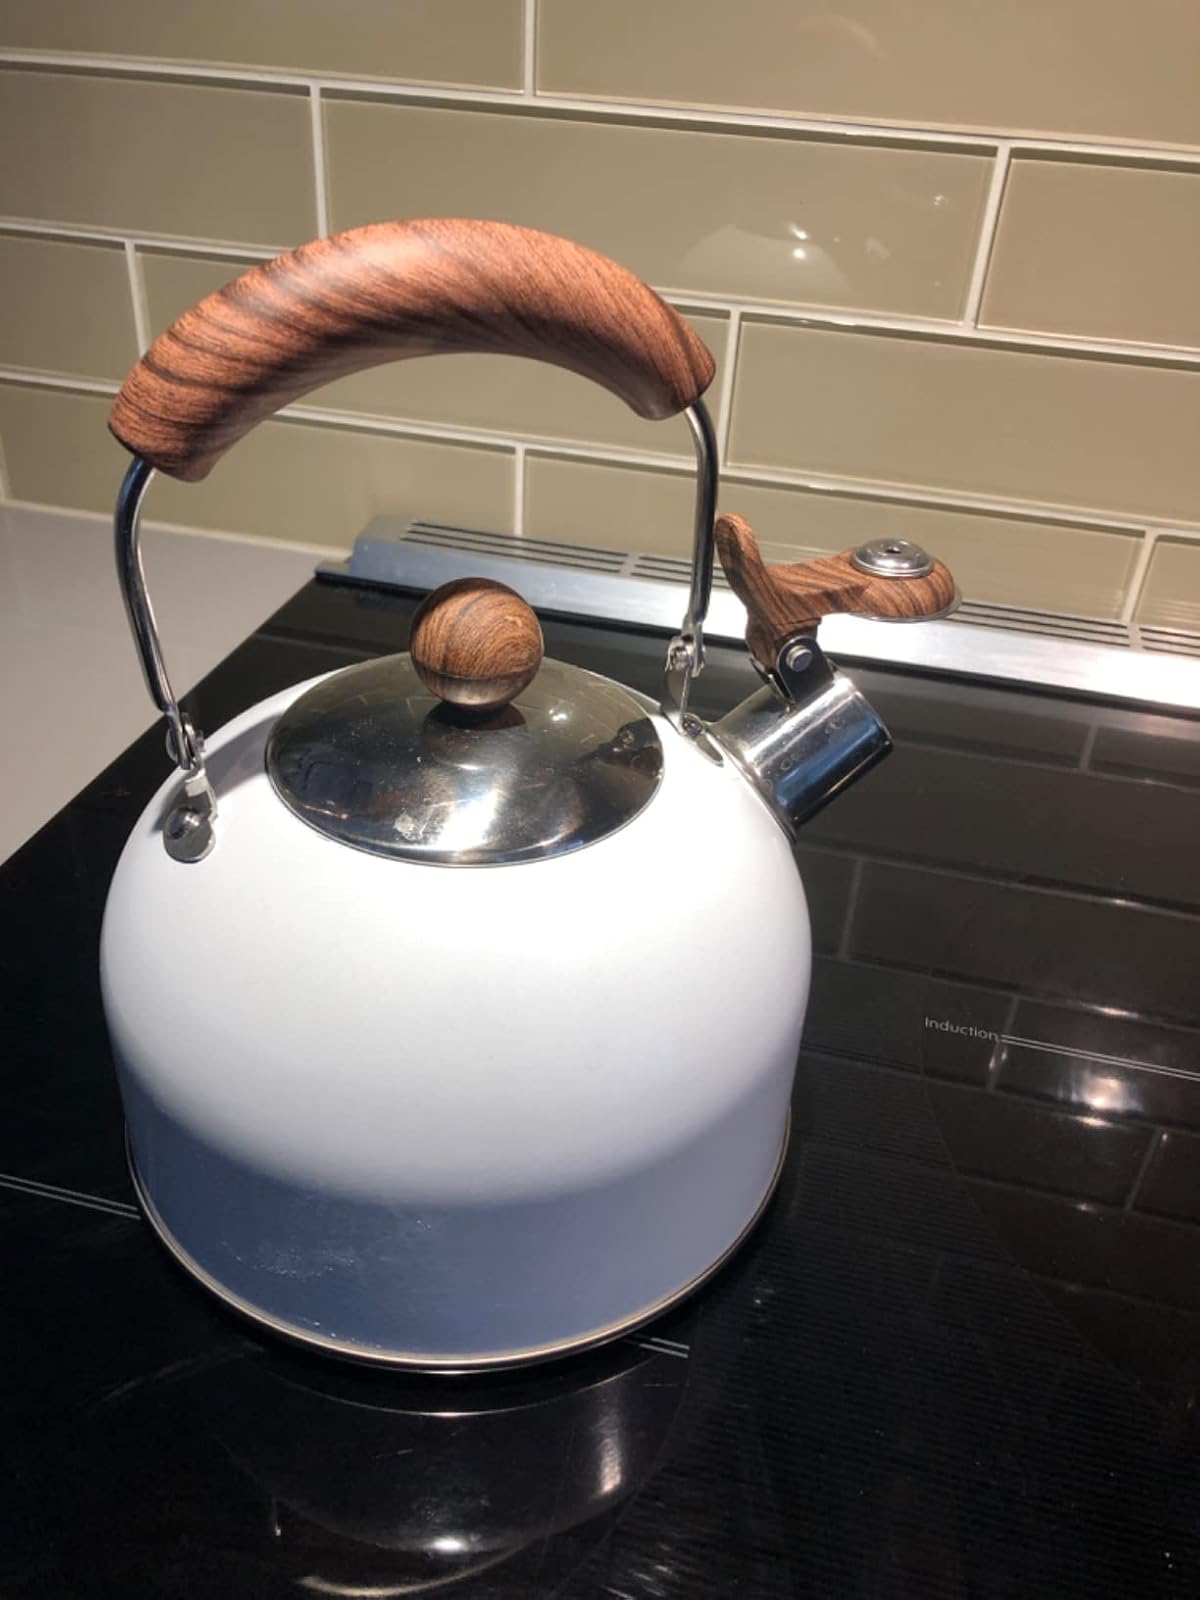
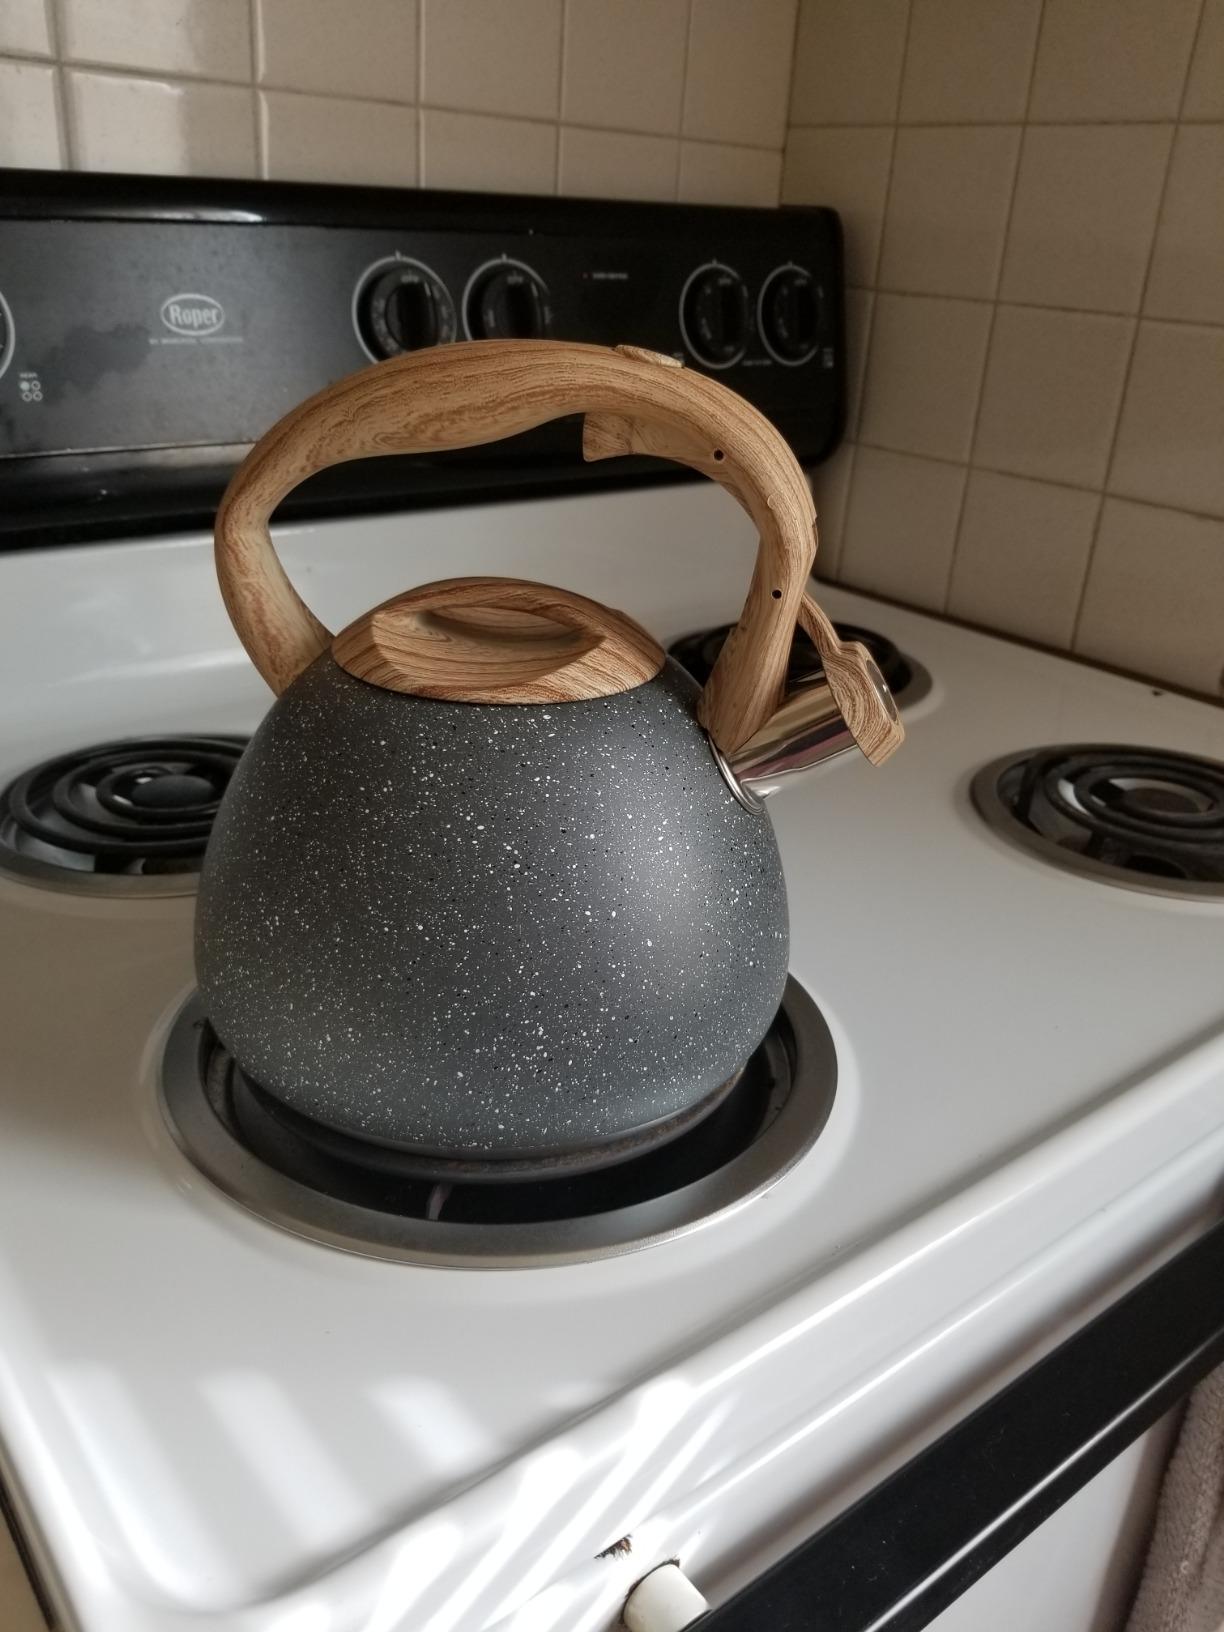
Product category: items_kettle
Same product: no